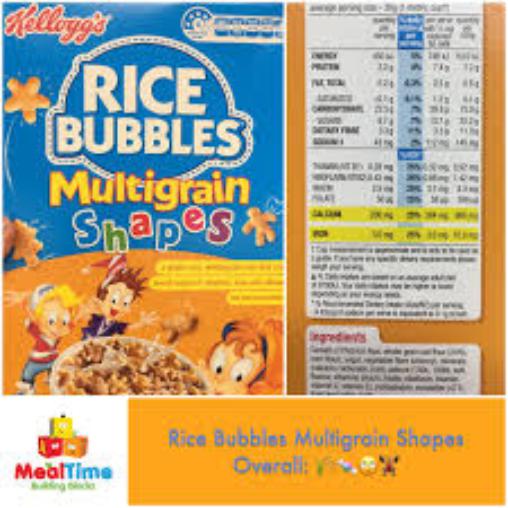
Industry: Food